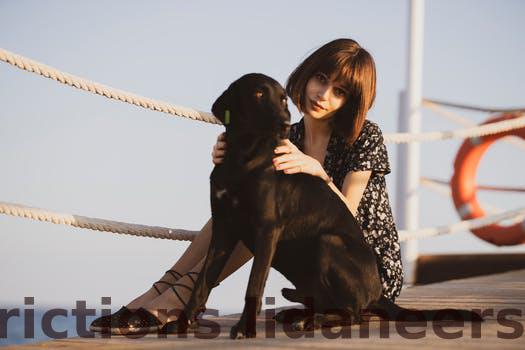
Label: Watermark